Gao Guanwu

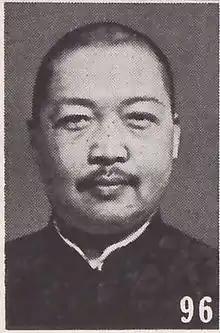
Gao Guanwu as pictured in "The Most Recent Biographies of Chinese Dignitaries"

Gao Guanwu (Hepburn: Ko Kango); (1892–1957) was a politician and military leader in the 1912–1949 Republic of China. He was an important politician in both the Reformed Government of the Republic of China and the Reorganized National Government of China. His former name was Yu.